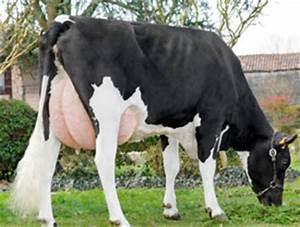
cow